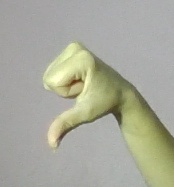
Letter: waw